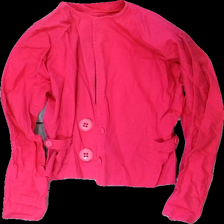
View: front
Type: Jacket
Category: Ladies
Brand: Missing
Colors: Pink
Material: 100% cotton
Cut: Regular
Season: Summer
Trend: 80s
Damage: nopprig över hela
Price range: <50
Recommended usage: Reuse
Description: egensydd rosa jacka med axelvaddar, lätt nopprig över hela.